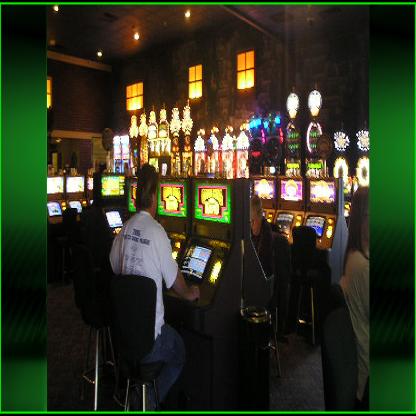
Scene: Indoor